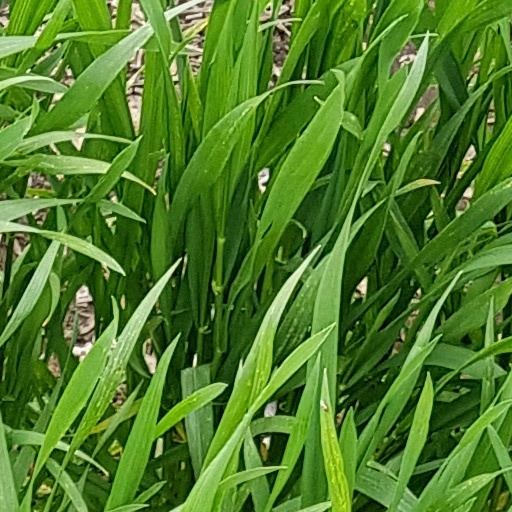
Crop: wheat